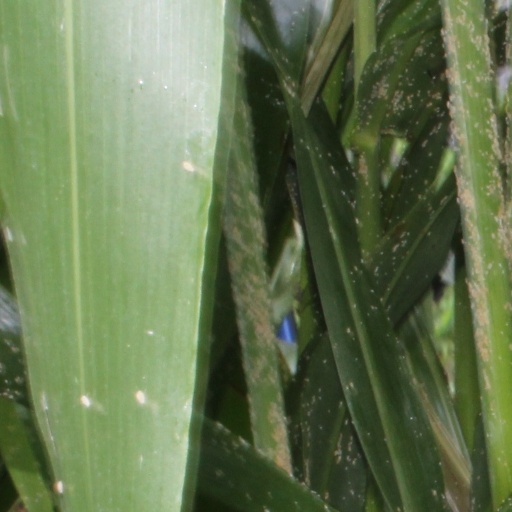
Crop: sorghum